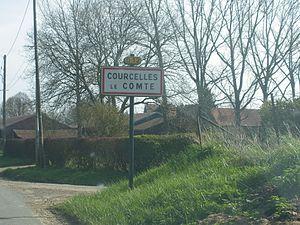
Vue d'une entrée de la commune de Courcelles-le-Comte.
Courcelles-le-Comte est une commune française située dans le département du Pas-de-Calais en région Hauts-de-France.